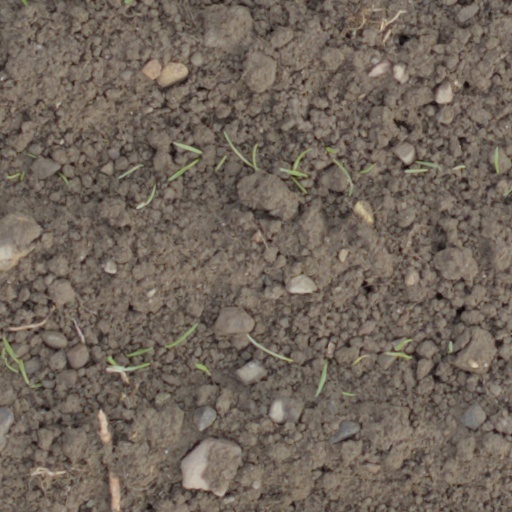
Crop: wheat